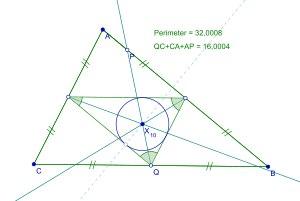
En géométrie, le cercle de Spieker désigne le cercle inscrit au triangle médian d'un triangle donné. Son nom vient du mathématicien du XIXᵉ siècle Theodor Spieker. Le centre de ce cercle est appelé centre de Spieker, est également le centre de gravité des trois côtés. Le centre de Spieker est aussi le point de concurrence des trois droites du triangle qui séparent le périmètre en deux parties égales et passant par le milieu d'un des côtés.